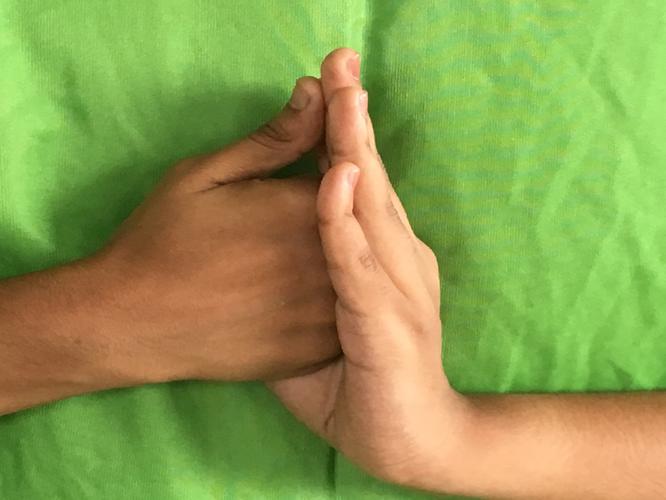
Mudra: Shanka
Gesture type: double_hand